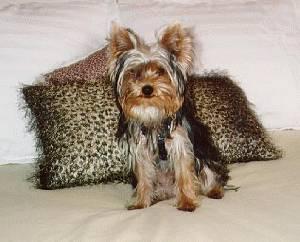
Breed: yorkshire terrier